Glade of the Armistice

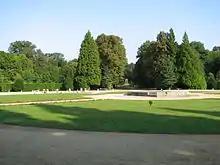
The Glade of Armistice

The Glade of the Armistice is a French war memorial in the Forest of Compiègne in Picardy, France, near the city of Compiègne approximately north of Paris. It was built at the location where the Germans signed the Armistice of 11 November 1918 that ended World War I. During World War II, Adolf Hitler chose the same spot for the French and Germans to sign the Armistice of 22 June 1940 after Germany won the Battle of France. The site was destroyed by the Germans but rebuilt after the war.